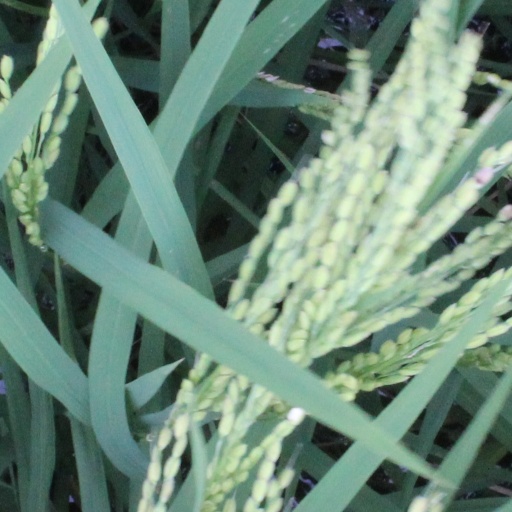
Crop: rice